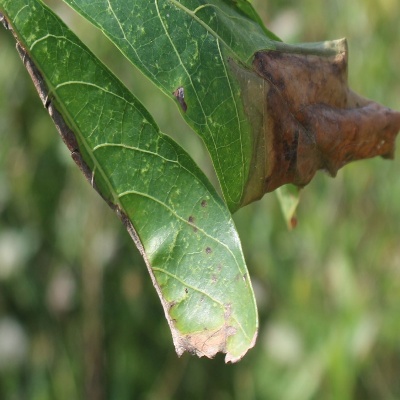
Crop: Cassava
Condition: bacterial blight